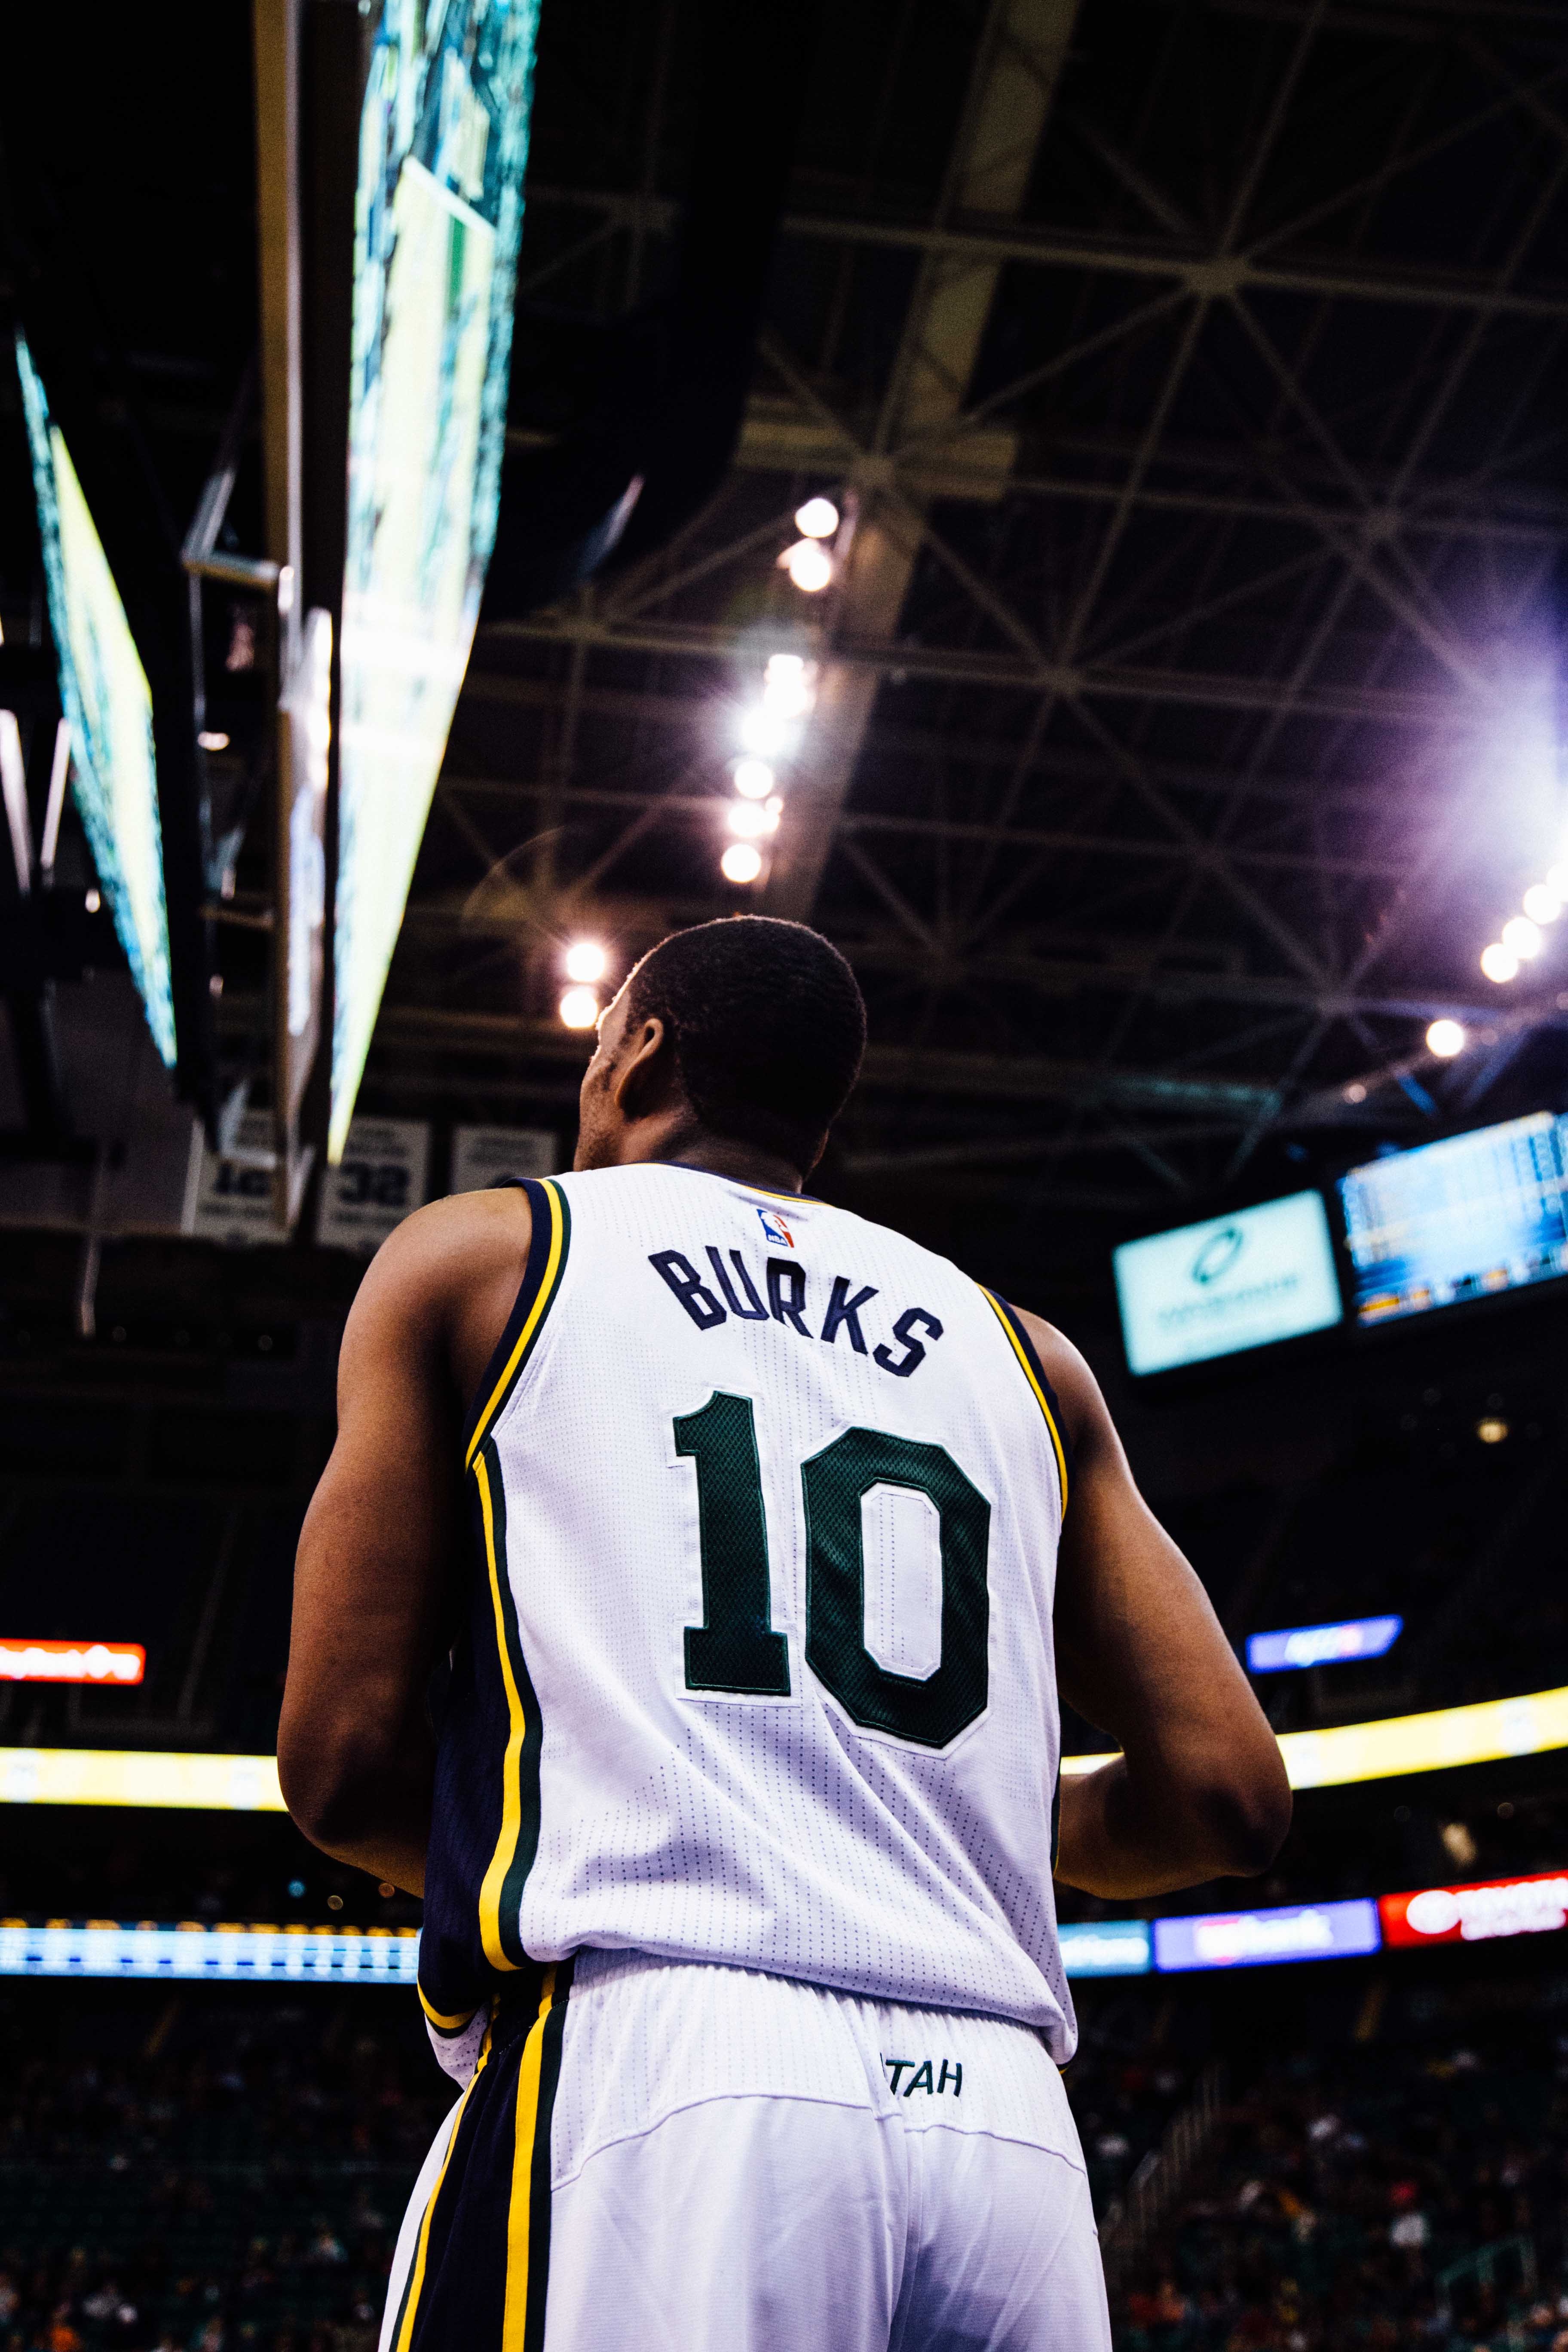
person, sport, basketball, player, sports, athlete, basketball player, basketball moves, slam dunk